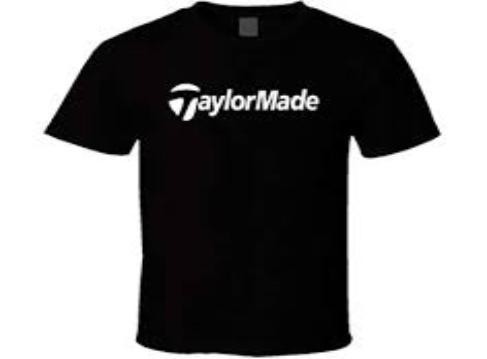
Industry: Sports